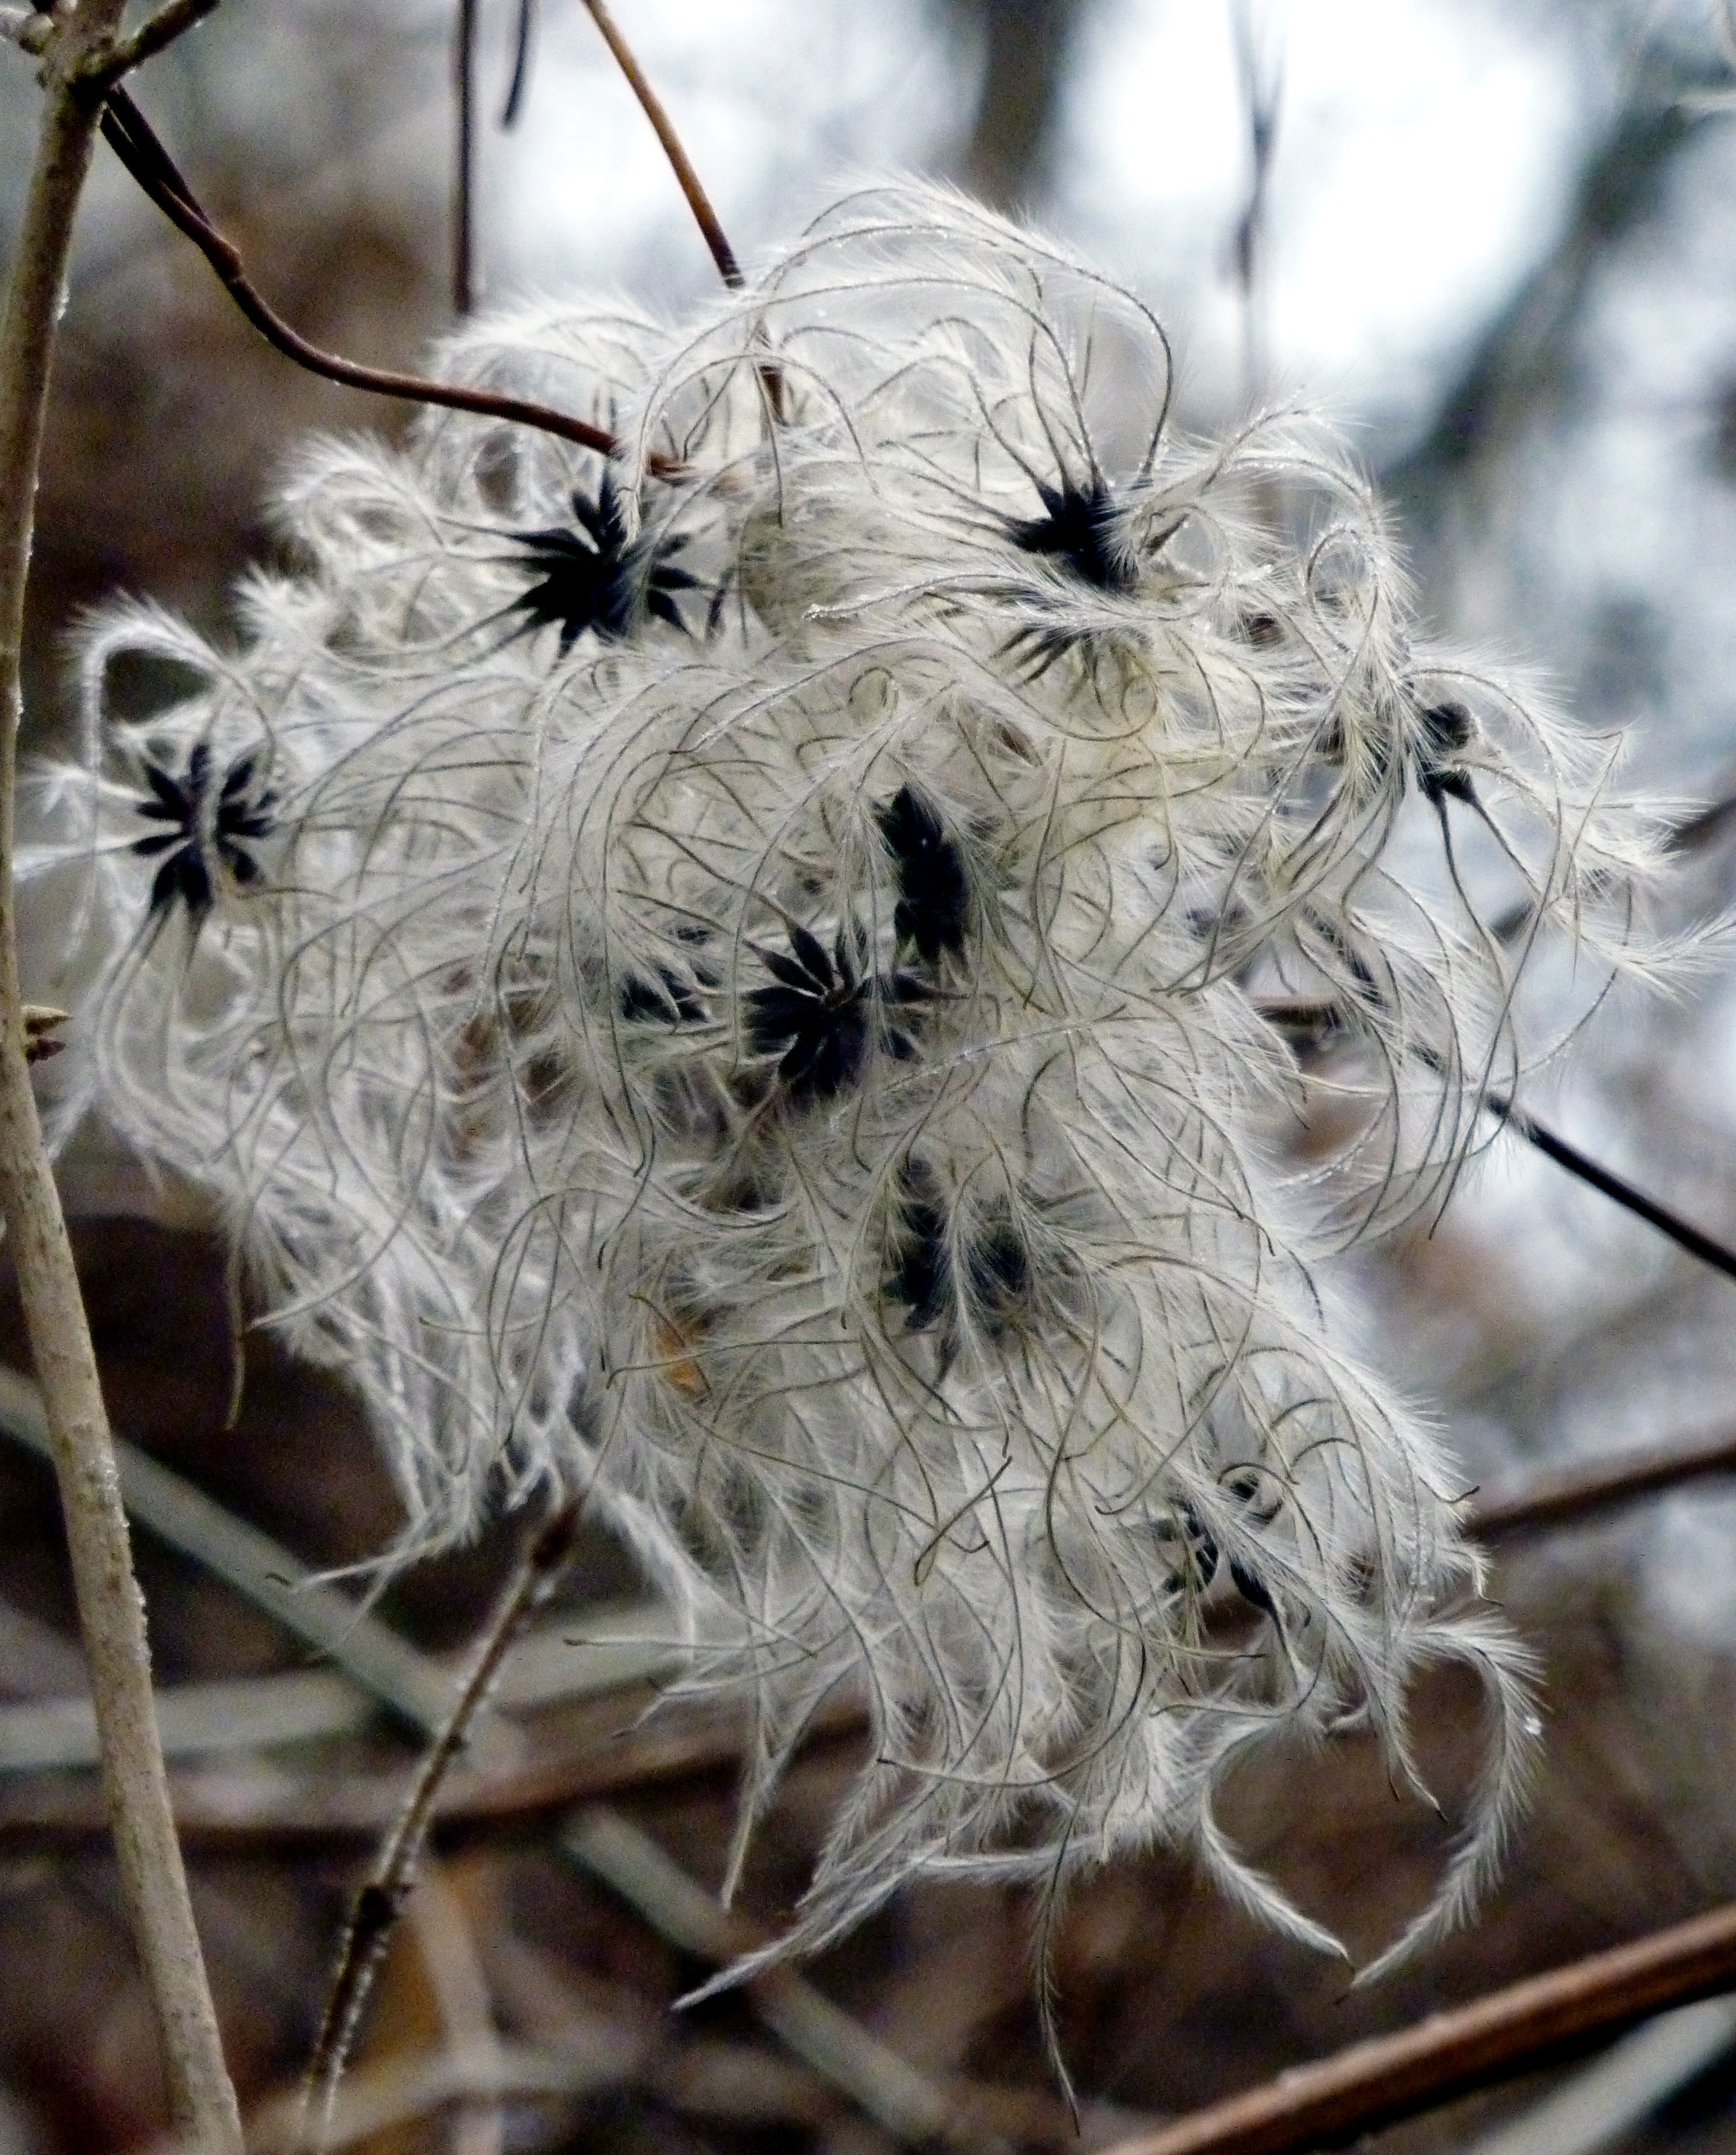
nature, forest, grass, branch, winter, leaf, flower, insect, plants, invertebrate, close up, trees, art, branches, macro photography